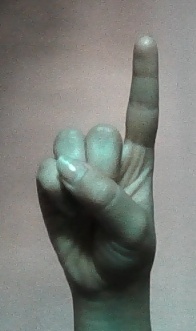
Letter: bb